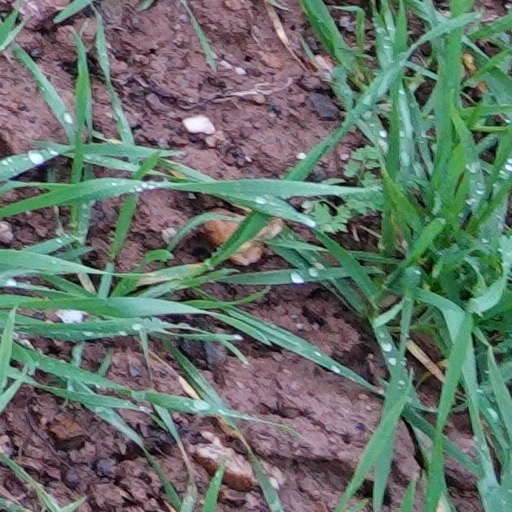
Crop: wheat